Circle Square Manchester

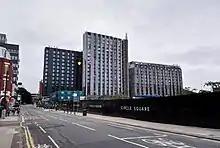
Circle Square in 2017

Circle Square is an area of Manchester City Centre on Oxford Road, in North West England. Circle square is a 2.4 million sq ft development of commercial buildings, residential, retail, leisure space and a large public realm. Circle Square is a joint venture between Vita Group and Bruntwood SciTech. It is estimated to have cost £850 million.